Des Moines Area Regional Transit

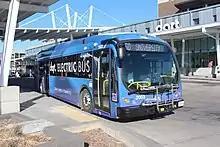
Route 60 at DART Central Station.

Flex Connect is a new on-demand service DART is testing that connects riders in the Flex Connect zone to DART buses. Flex Connect replaced Flex Route 73 in Urbandale and Windsor Heights.